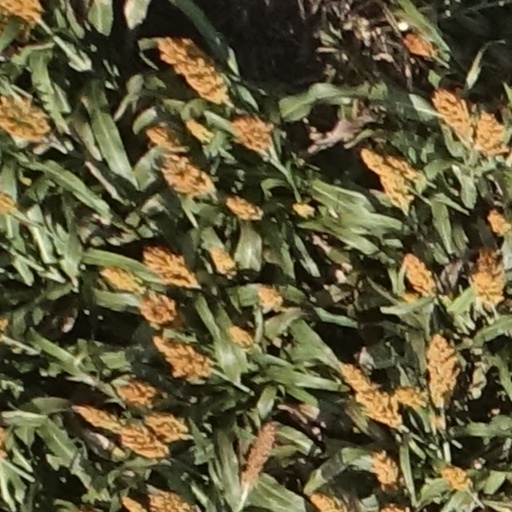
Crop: sorghum